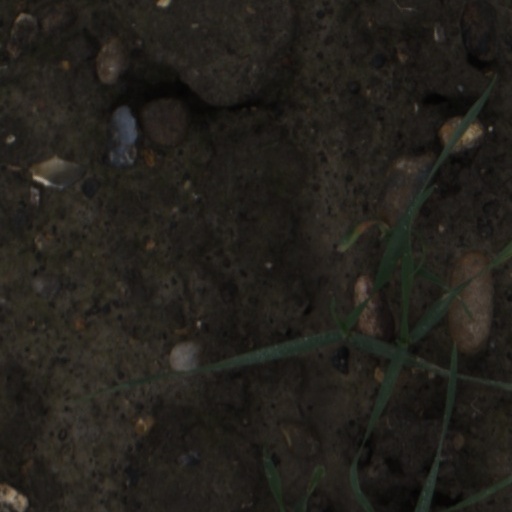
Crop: wheat